Chapel of St Mary Magdalen, Ripon

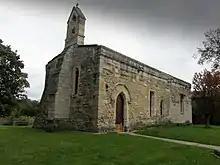
St. Mary Magdalen Leper Chapel

The Chapel of St Mary Magdalen, Ripon (sometimes listed as St Mary Magdalene, or St Mary Magdalen (Leper) Chapel, Ripon), is an active Anglican church on Magdalens Road in the city of Ripon, North Yorkshire, England. The chapel, which is dedicated to Jesus' companion Mary Magdalene, is quite close to Ripon Cathedral (which is to the southwest), and belongs to the cathedral's benefice, deanery and archdeaconry. The chapels' origins lie in the 12th century when it was built at the behest of Archbishop Thurstan. It was situated opposite the St Mary Magdalen Hospital grounds, becoming the chapel to the hospital and the church for lepers initially, and then later, blind priests.